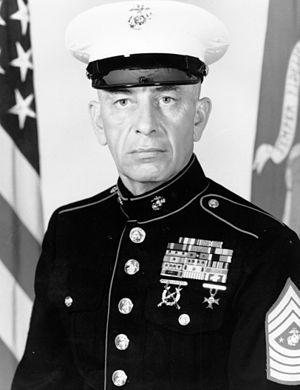
Le sergent-major du Marine Corps est un grade unique et une distinction du Corps des Marines des États-Unis.